Sandefjord

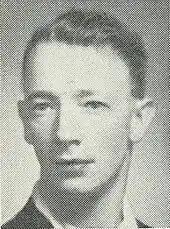
Albert Skålsvik of Krokemoa is honored at "Minnehallen".

A week after Operation Weserübung, German forces entered Sandefjord on 16 April 1940. About 30-40 men arrived in semi-trucks from Horten under the leadership of Erik von Drydalski. After handing their directives to Sandefjord police chief Kjartan Bruun Hansen, the men left for Hotel Atlantic, where they established their headquarters in Sandefjord. German troops in Sandefjord soon rose to 200. At the beginning of the German occupation of Norway, a German "Hafenkapitän" (harbormaster) was placed at Tollboden, and a representative for Admiral Norwegen was placed in an office building at Framnes verft. German soldiers could be seen marching throughout the city. At the beginning of the occupation, over 2,000 German officers visited "Socitetsbygningen" (today's Park Hotel), which belonged to Sandefjord Spa. The Nazi flag was waving over the building during the visit. Norwegian students were told to learn the German language, and handed out a book, "Deutsche Fibel". They were also given a copy of Adolf Hitler's book "Mein Kampf" translated into the Norwegian language.